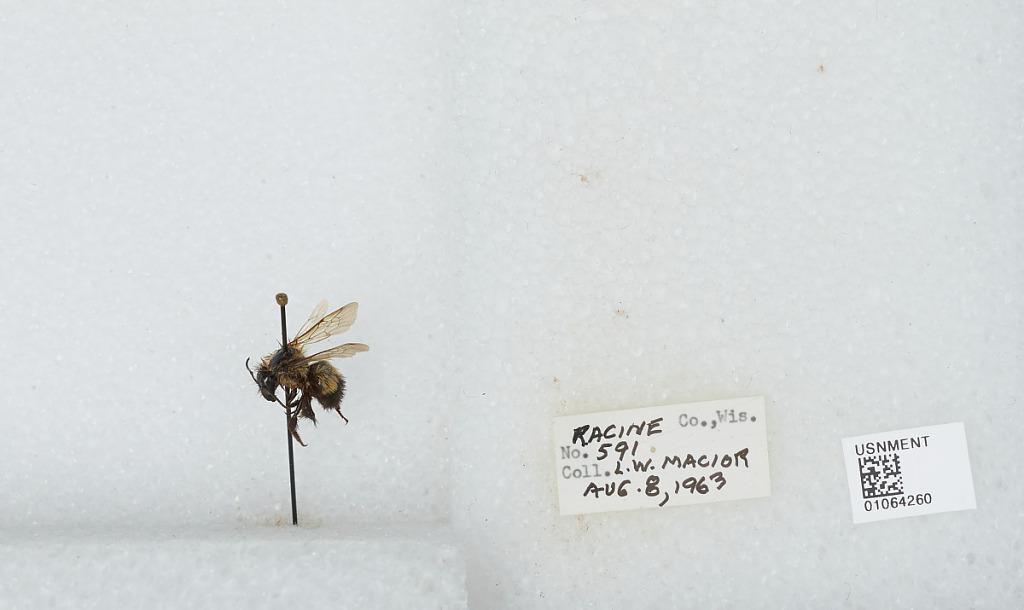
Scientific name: Bombus (Bombus) affinis Cresson
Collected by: L. Macior
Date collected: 1963-8-8
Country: United States
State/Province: Wisconsin
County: Racine
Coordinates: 42.78, -87.76